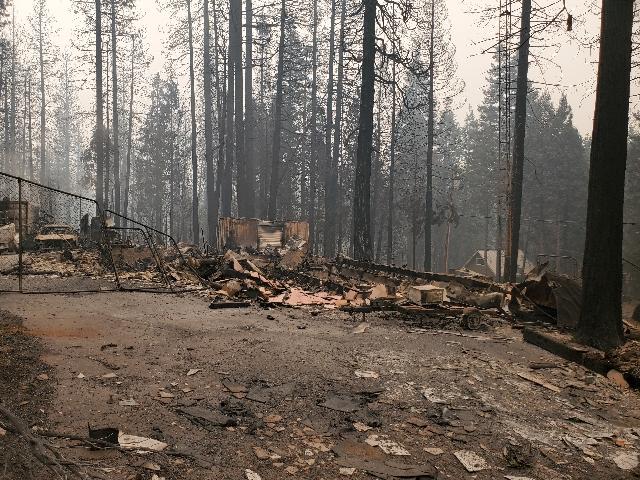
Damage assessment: destroyed